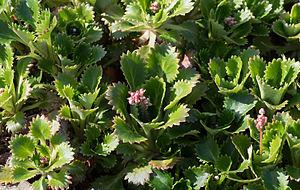
Saxifraga spathularis - Kew Gardens